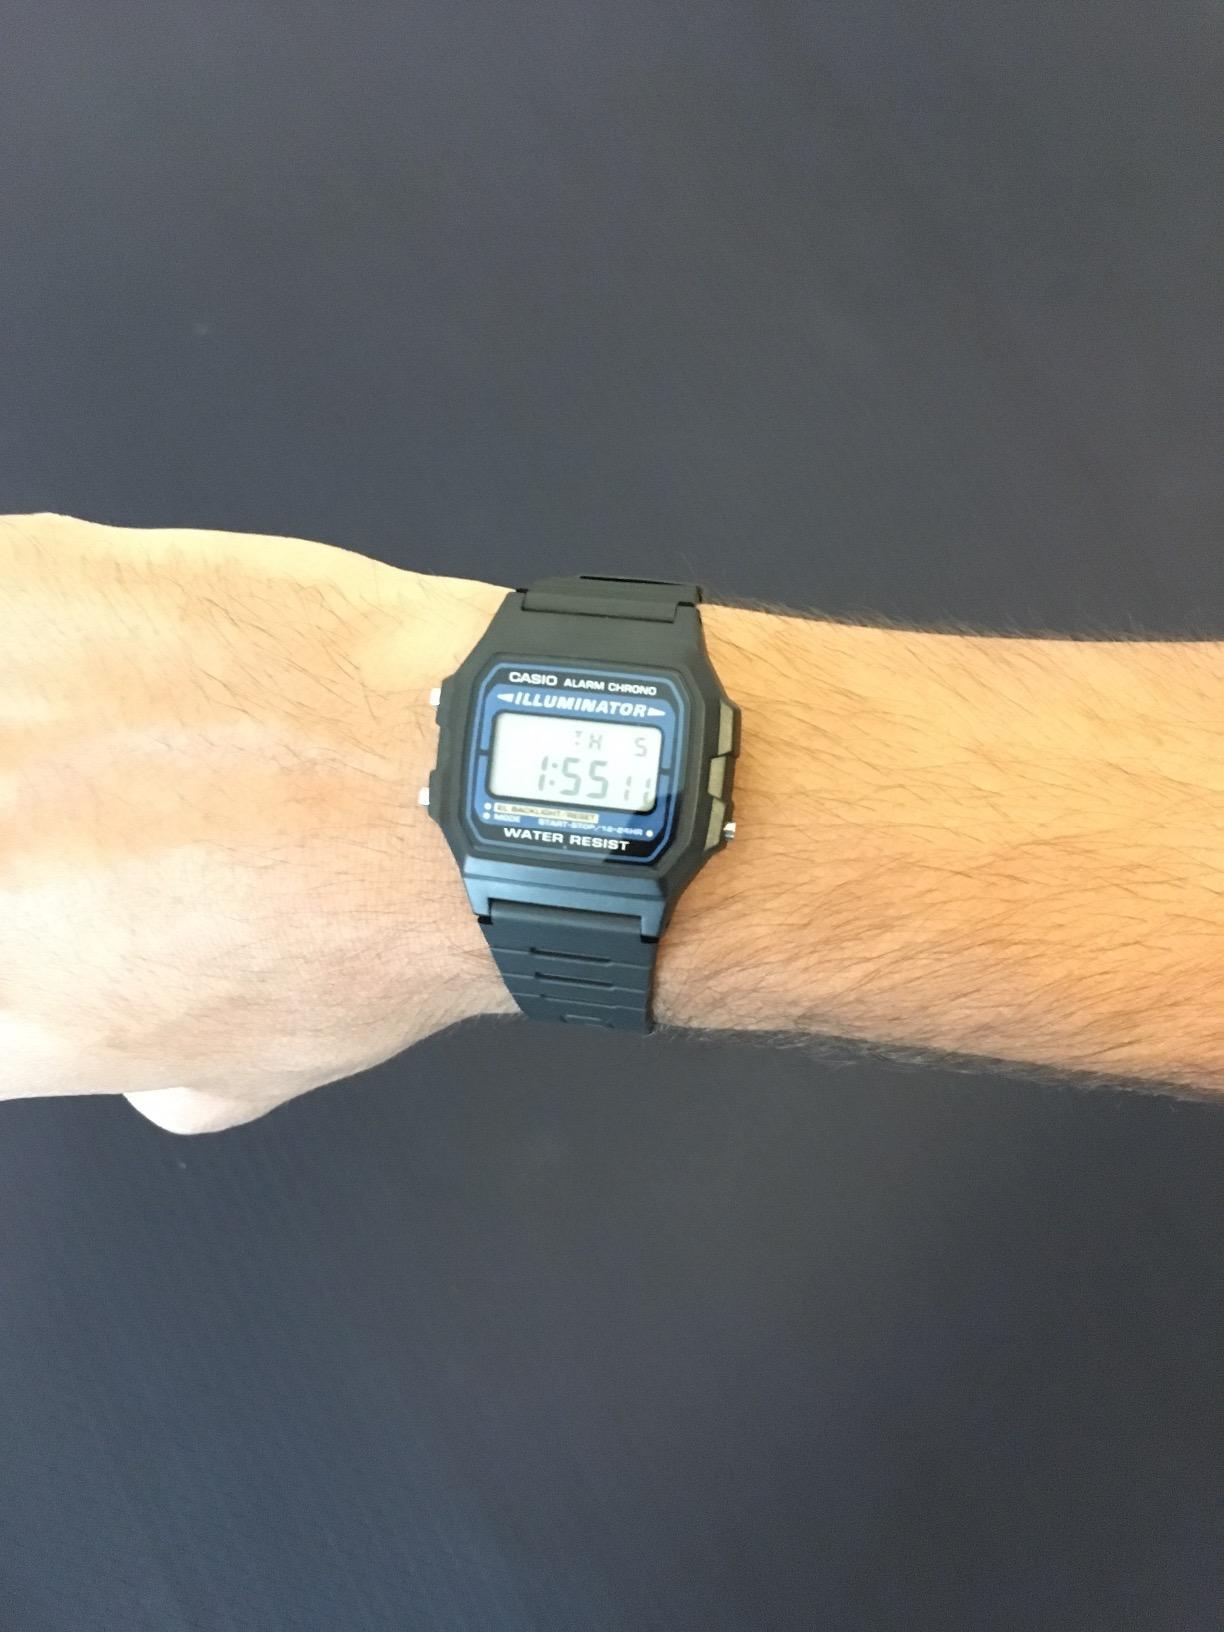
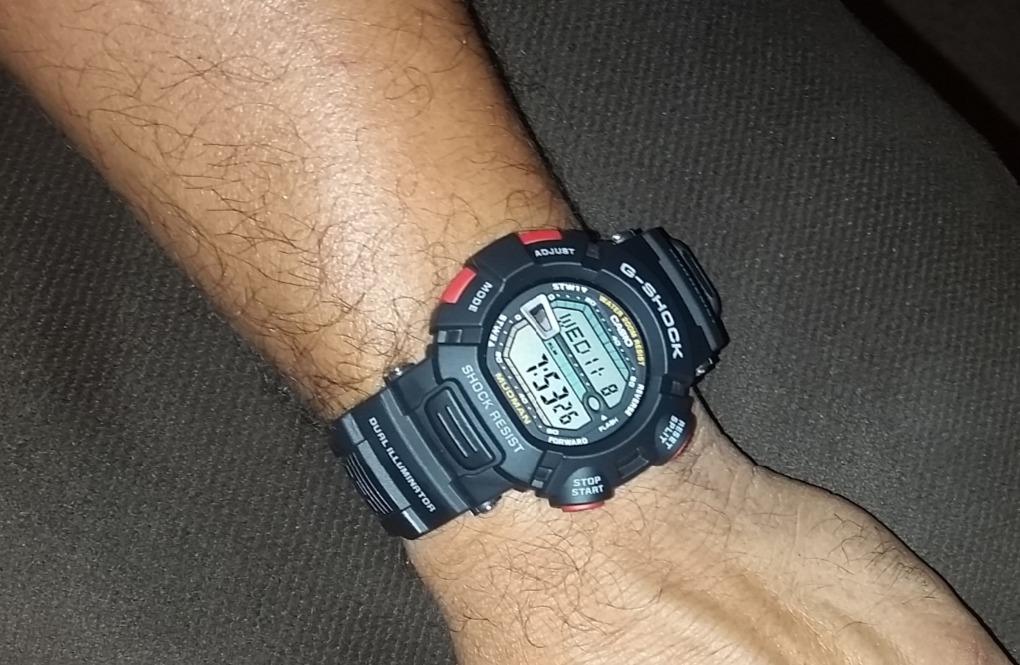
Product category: accessories_watch
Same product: no